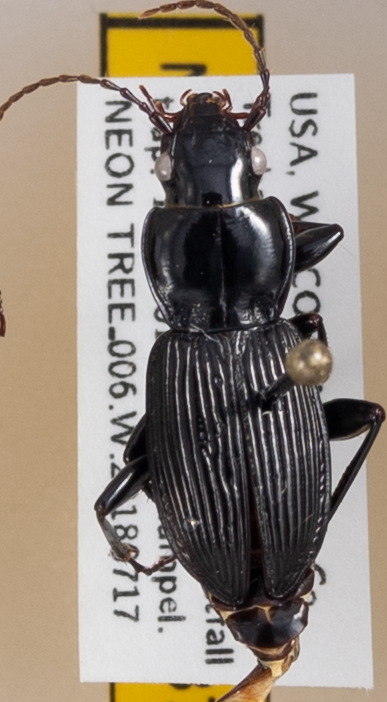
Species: Pterostichus coracinus
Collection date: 2018-07-17
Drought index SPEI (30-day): -0.654
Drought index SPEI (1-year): -0.272
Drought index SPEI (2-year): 1.45